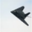
Label: airplane